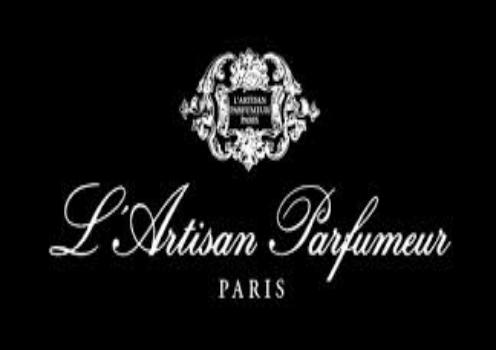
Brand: L'ARTISAN PARFUMEUR
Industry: Necessities